Pavlo Lazarenko

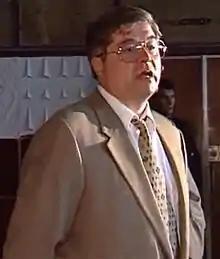
Lazarenko in 1996

On 28 May 1996, Kuchma confirmed Lazarenko as the Prime Minister of Ukraine within the powers stipulated by the existing "Constitutional Agreement". On 10 July 1996, less than two weeks after adopting a new Constitution of Ukraine, the Verkhovna Rada approved the appointment of Lazarenko as prime minister.